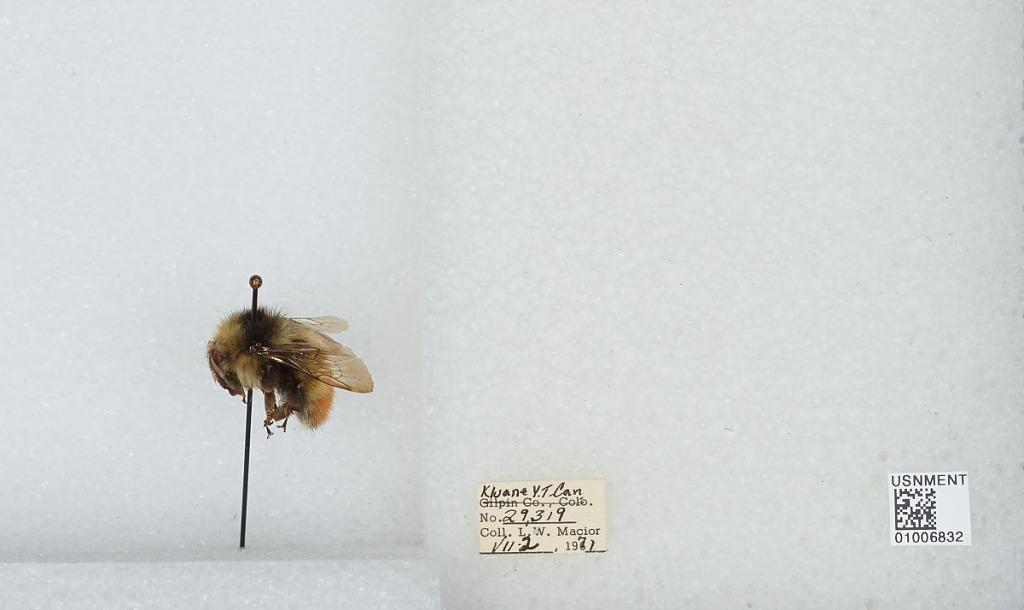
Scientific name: Bombus (Pyrobombus) flavifrons Cresson
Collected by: L. Macior
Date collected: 1971-7-2
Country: Canada
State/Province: Yukon Territory
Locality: Kluane
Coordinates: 60.75, -139.5